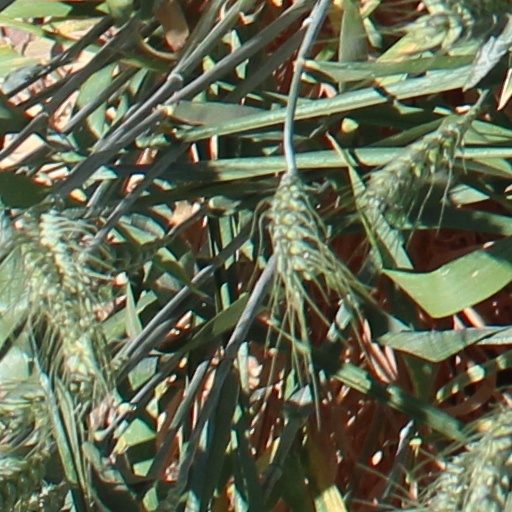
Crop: wheat